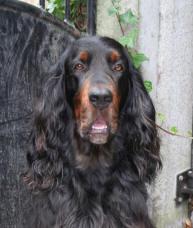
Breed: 228-n000085-Gordon_setter